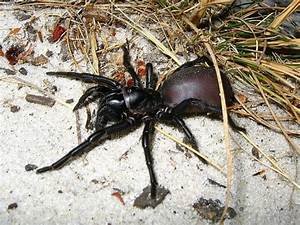
Label: ragno